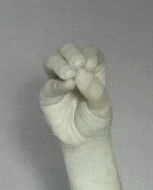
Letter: ha